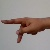
The image shows a hand gesture representing the letter 'P' in Indian Sign Language.